The Voice – La plus belle voix

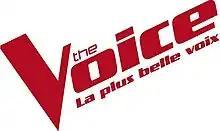

The Voice : La plus belle voix is a reality singing competition on TF1. It is France's version of "The Voice" format created by John de Mol. The first episode aired on 25 February 2012. It is the second time that the format has been produced in French after the Belgian version "The Voice Belgique".